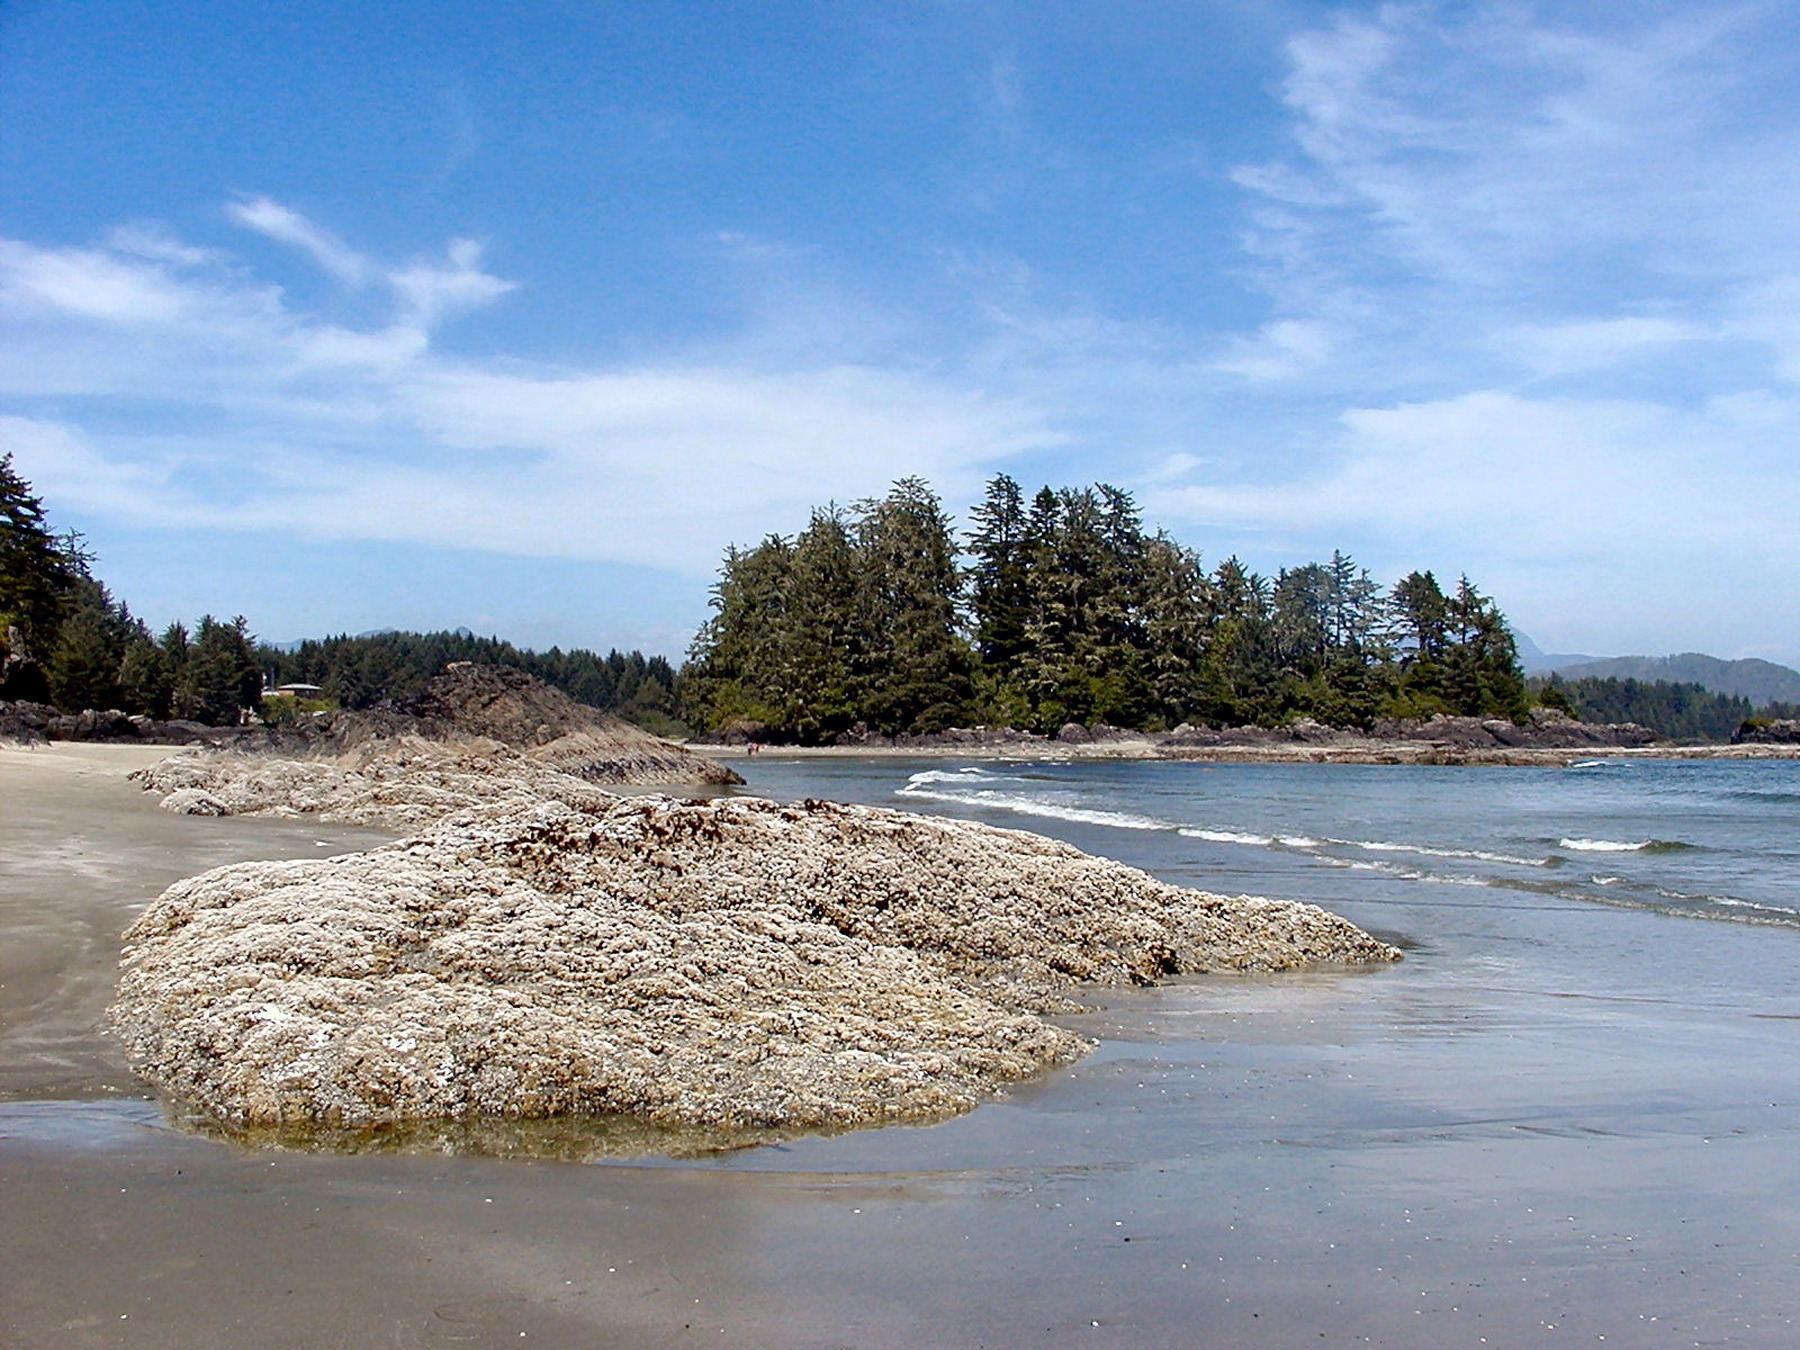
beach, landscape, sea, coast, tree, water, nature, sand, rock, ocean, cloud, shore, wave, river, vacation, cove, scenery, bay, material, body of water, rocks, canada, pacific, british columbia, tofino, long beach, vancouver island